Grand Duke Alexei Alexandrovich of Russia

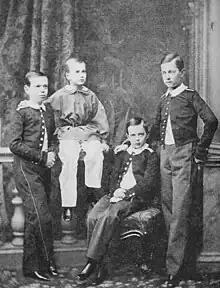
Four brothers (from left to right: Alexander, Alexei, Vladimir and Tsarevich Nicholas) photo by Sergei Lvovich Levitsky

The Grand Duke Alexei Alexandrovich of Russia was born in Saint Petersburg on 14 January 1850 (4 January O.S.). He was the son of emperor Alexander II and empress Maria Alexandrovna. He was a younger brother of Grand Duchess Alexandra Alexandrovna, Tsarevich Nikolay Alexandrovich, Alexander III of Russia, Grand Duke Vladmir Alexandrovich. He was an older brother of Duchess Maria of Saxe-Coburg and Gotha, Grand Duke Sergei Alexandrovich and Grand Duke Paul Alexandrovich.